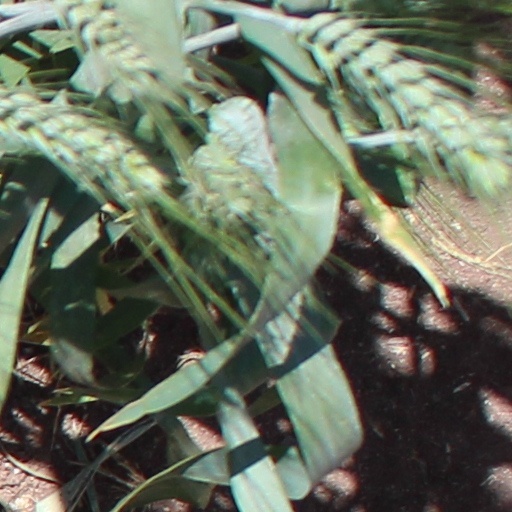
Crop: wheat